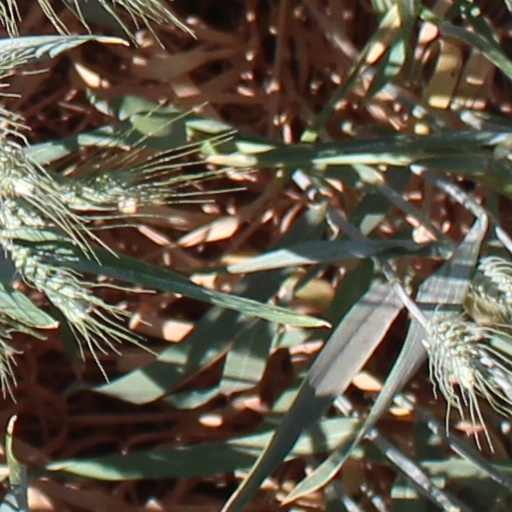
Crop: wheat